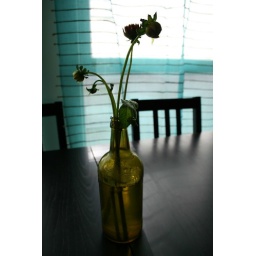
these are some flowers in a beer bottle